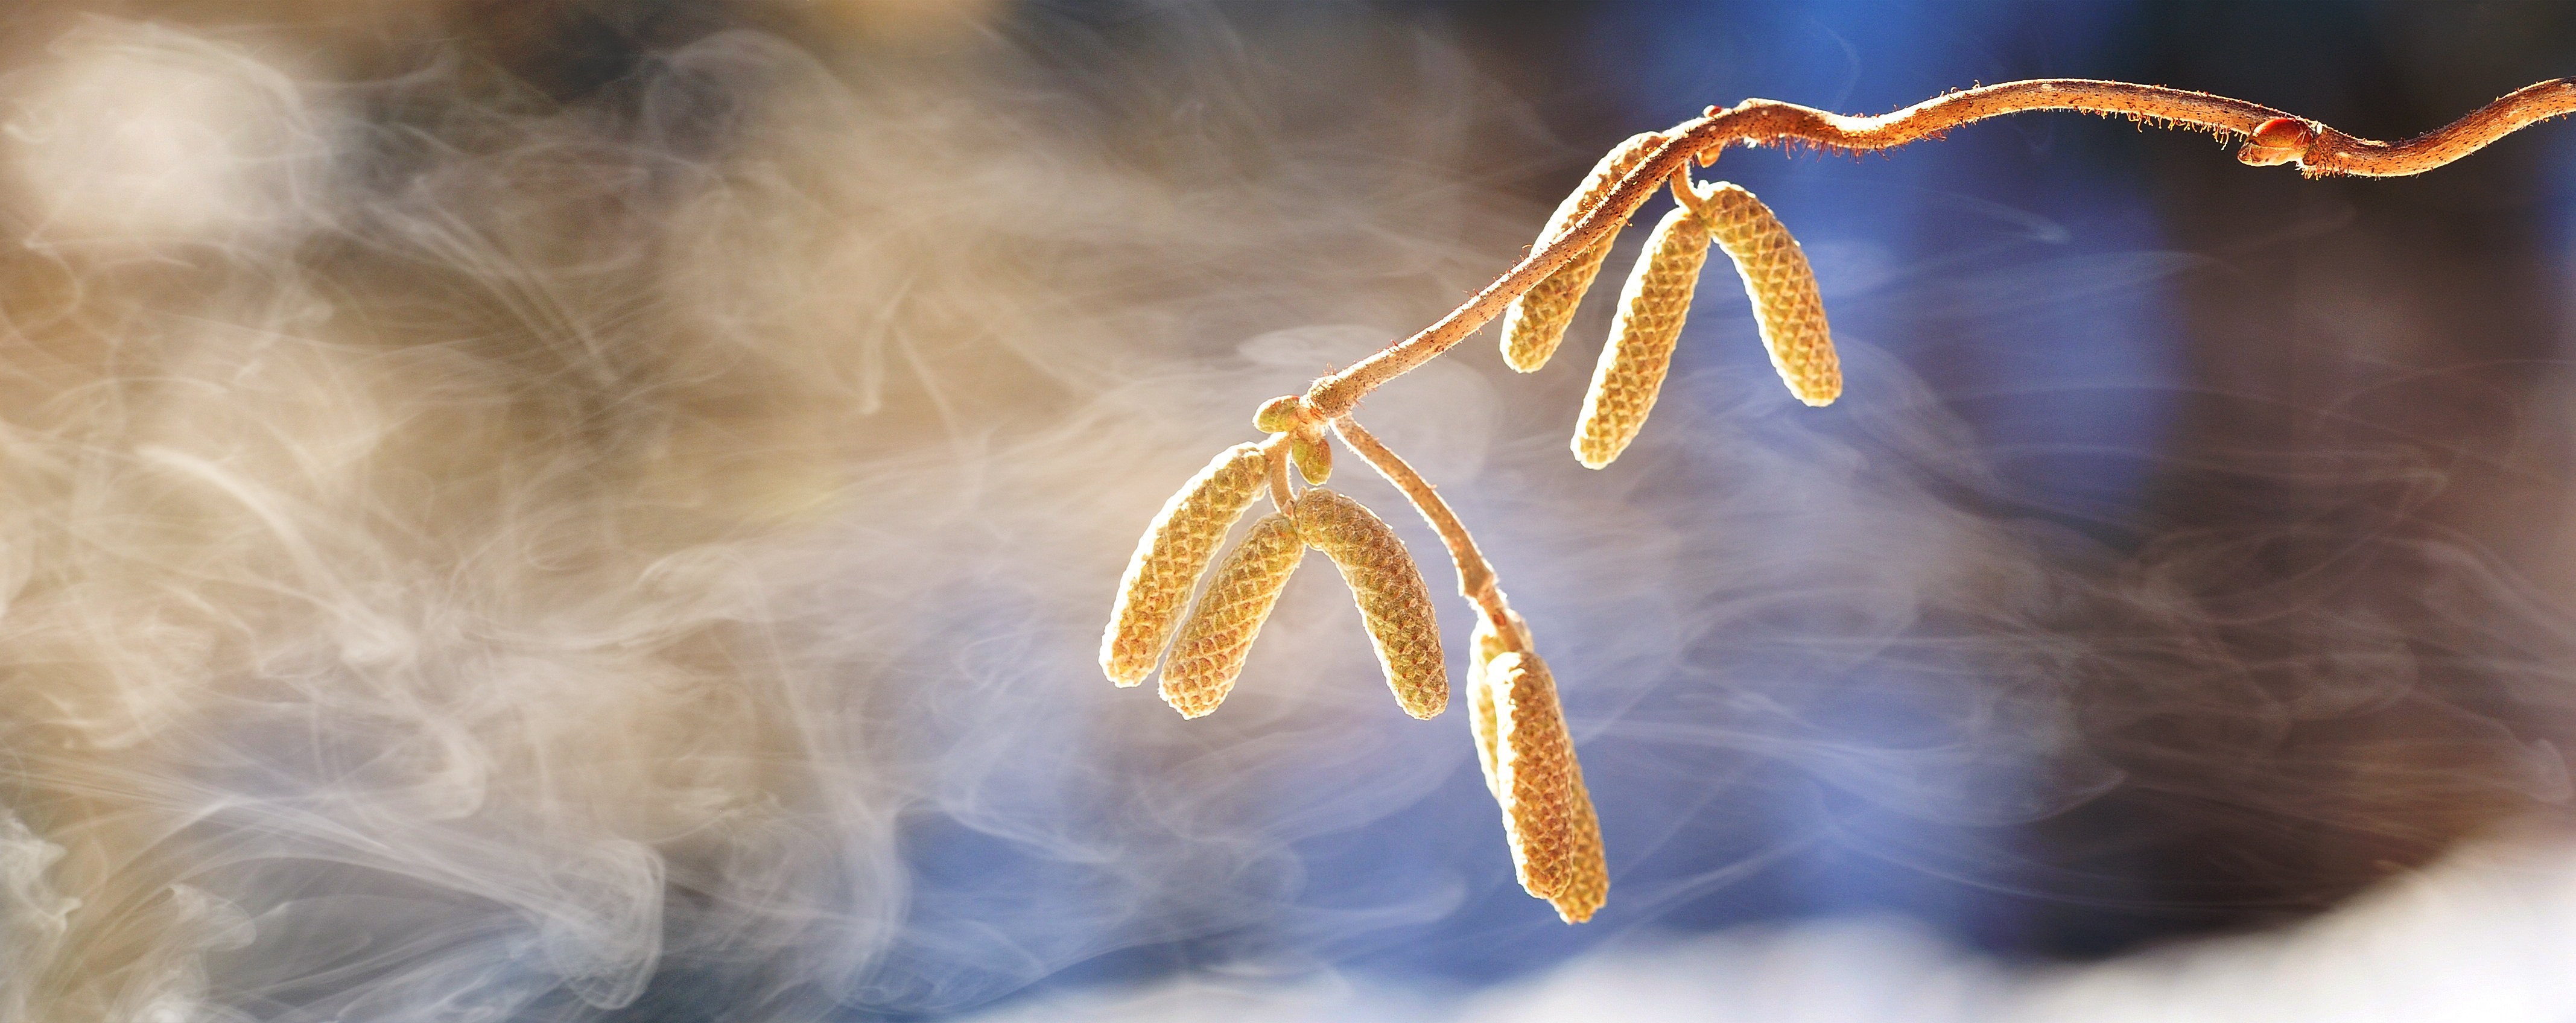
tree, branch, winter, fog, sunlight, leaf, flower, smoke, season, close up, macro photography, kahl, computer wallpaper, corkscrew hazel